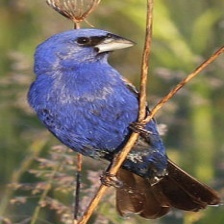
Species: BLUE GROSBEAK
Scientific name: PASSERINA CAERULEA